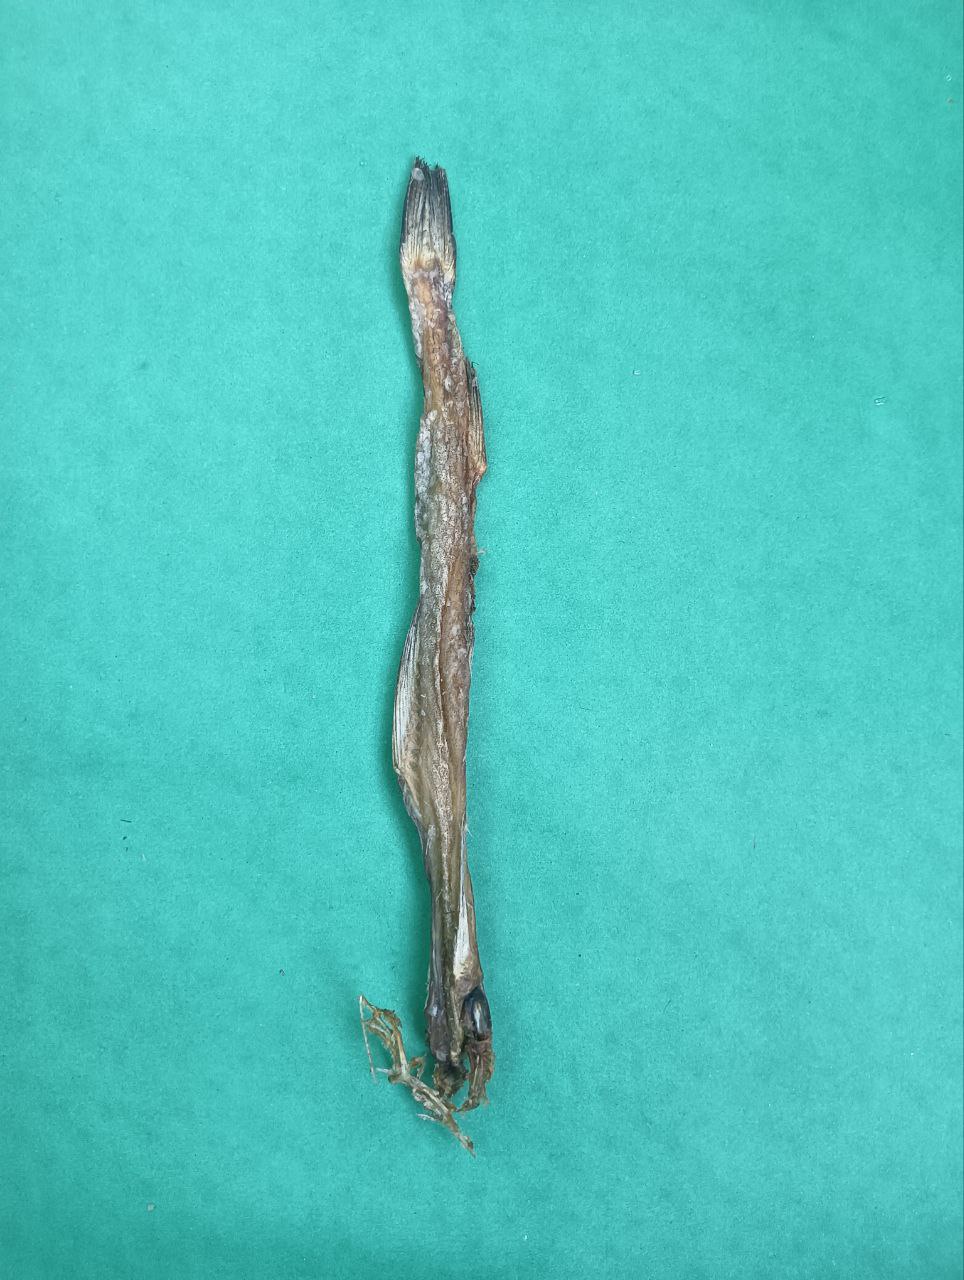
Species: Loitta